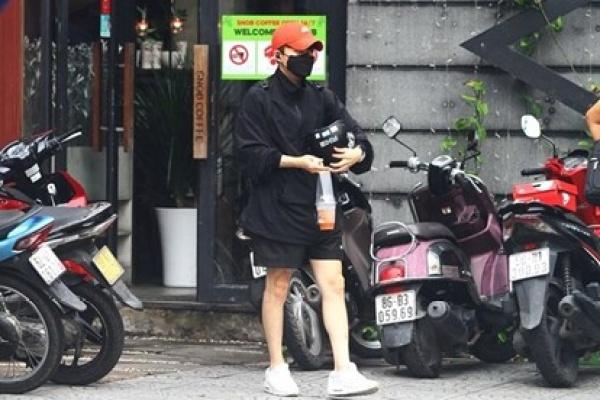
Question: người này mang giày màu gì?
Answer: người này mang giày màu trắng